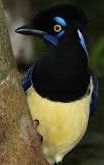
Species: PLUSH CRESTED JAY
Scientific name: CYANOCORAX CHRYSOPS
ImageNet parent category: jay